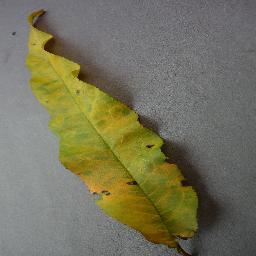
Label: Peach___Bacterial_spot